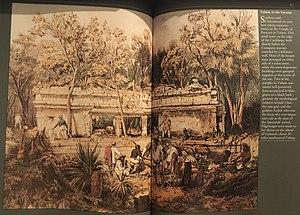
« Découvertes Gallimard » est une collection des éditions Gallimard. Il s’agit d’une collection encyclopédique de livres illustrés au format poche, créée en 1986 par Pierre Marchand, s’adressant aux adultes et aux adolescents. Le premier volume À la recherche de l’Égypte oubliée est paru en novembre 1986, écrit par l’égyptologue français Jean Vercoutter. La collection contient actuellement plus de 700 livres, marque les esprits par le dynamisme de ses choix graphiques, la qualité de sa réalisation et la richesse de sa documentation.